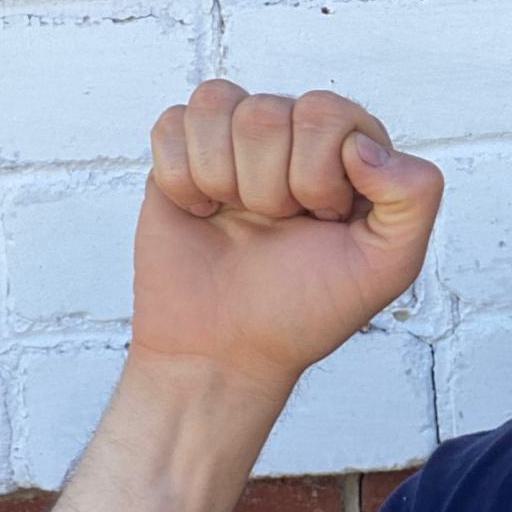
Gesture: fist